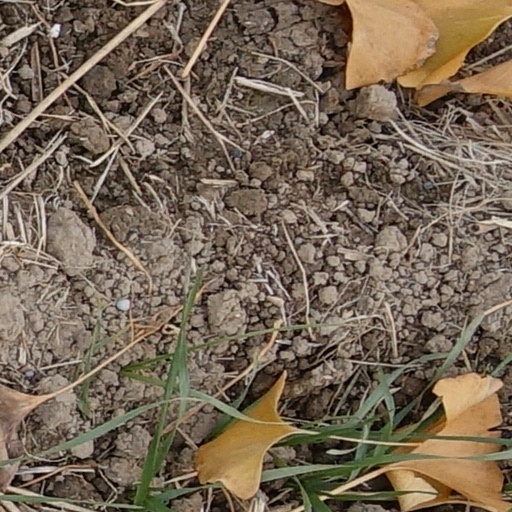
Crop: wheat